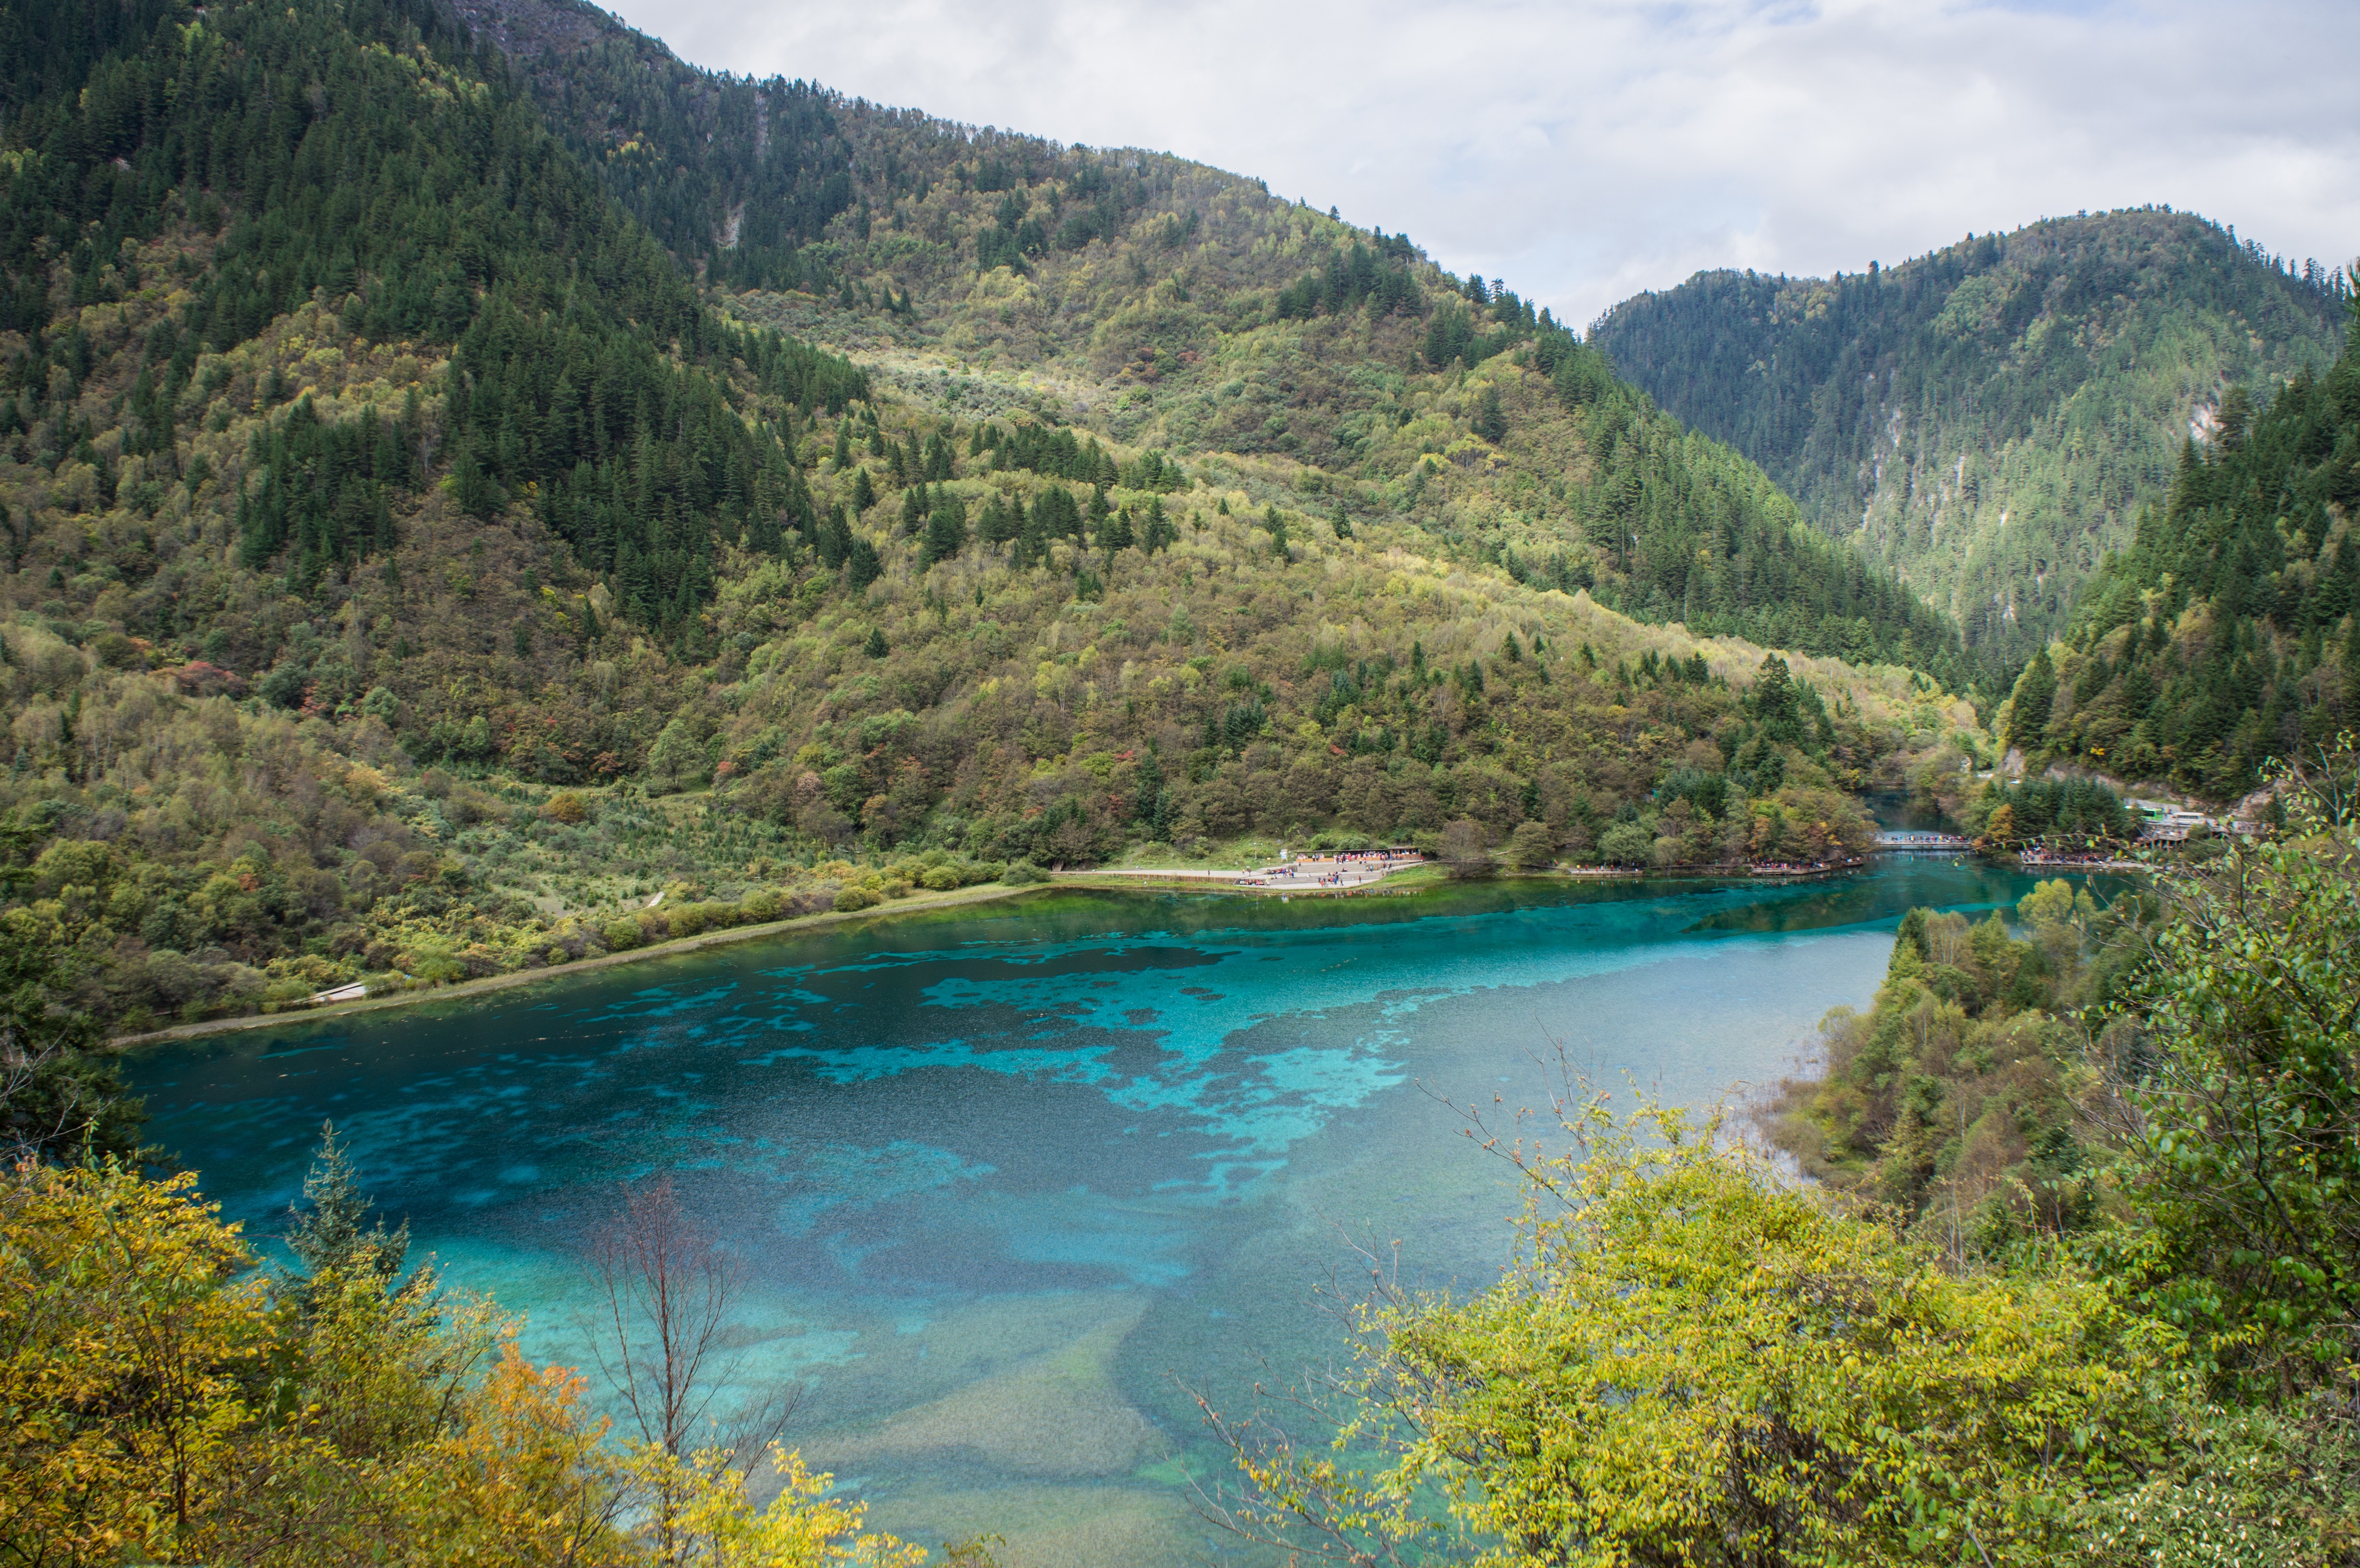
mountain, lake, river, valley, mountain range, fjord, reservoir, national park, body of water, loch, jiuzhaigou, tarn, nature reserve, mountainous landforms, southwest china